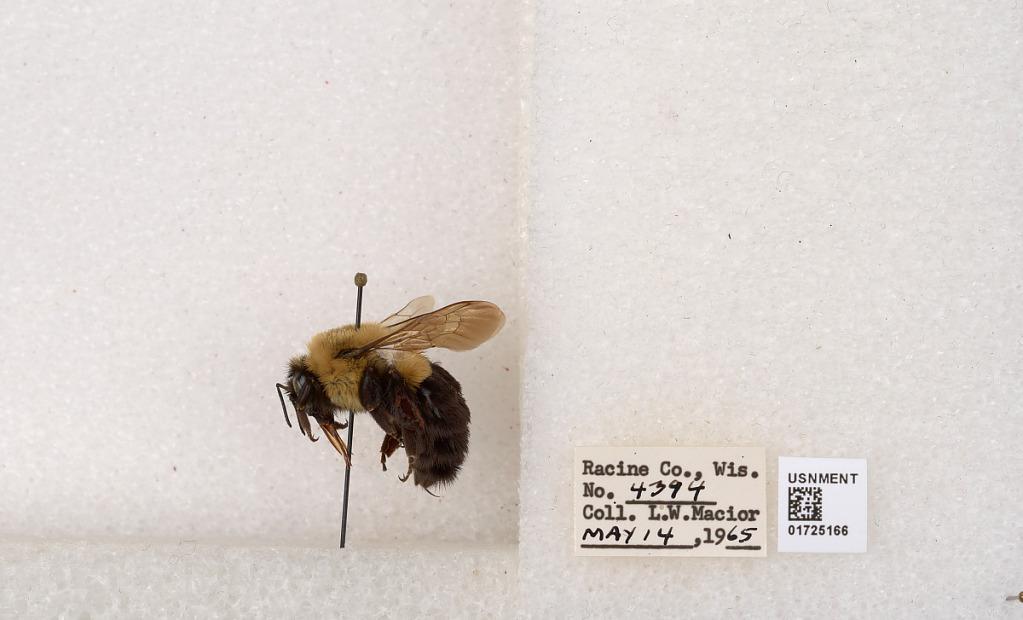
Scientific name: Bombus impatiens Cresson
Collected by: L. Macior
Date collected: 1965-5-14
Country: United States
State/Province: Wisconsin
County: Racine
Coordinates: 42.7299, -87.8123